Solar power in Africa

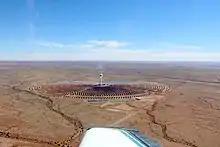
Bird's eye view of Khi Solar One (October 2016)Focusing light above the tower

Declining solar equipment costs were expected to significantly increase solar installations in Africa with an industry projection forecasting that the continent's annual PV market would expand to 2.2 GW by 2018.